Tractor pulling

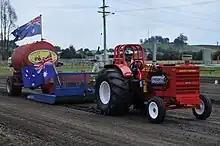
Tractor pull at Sheffield, Tasmania

The first Australian Tractor Pull was held at the Elmore Field Days (Victoria) in 1976. The following year saw Tractor Pulling begin in the Victorian rural town of Quambatook. It has developed over the years into a highly competitive and technical sport, where the difference between first and last place may be as small as one or two metres. Often the top tractors are separated by mere centimetres.